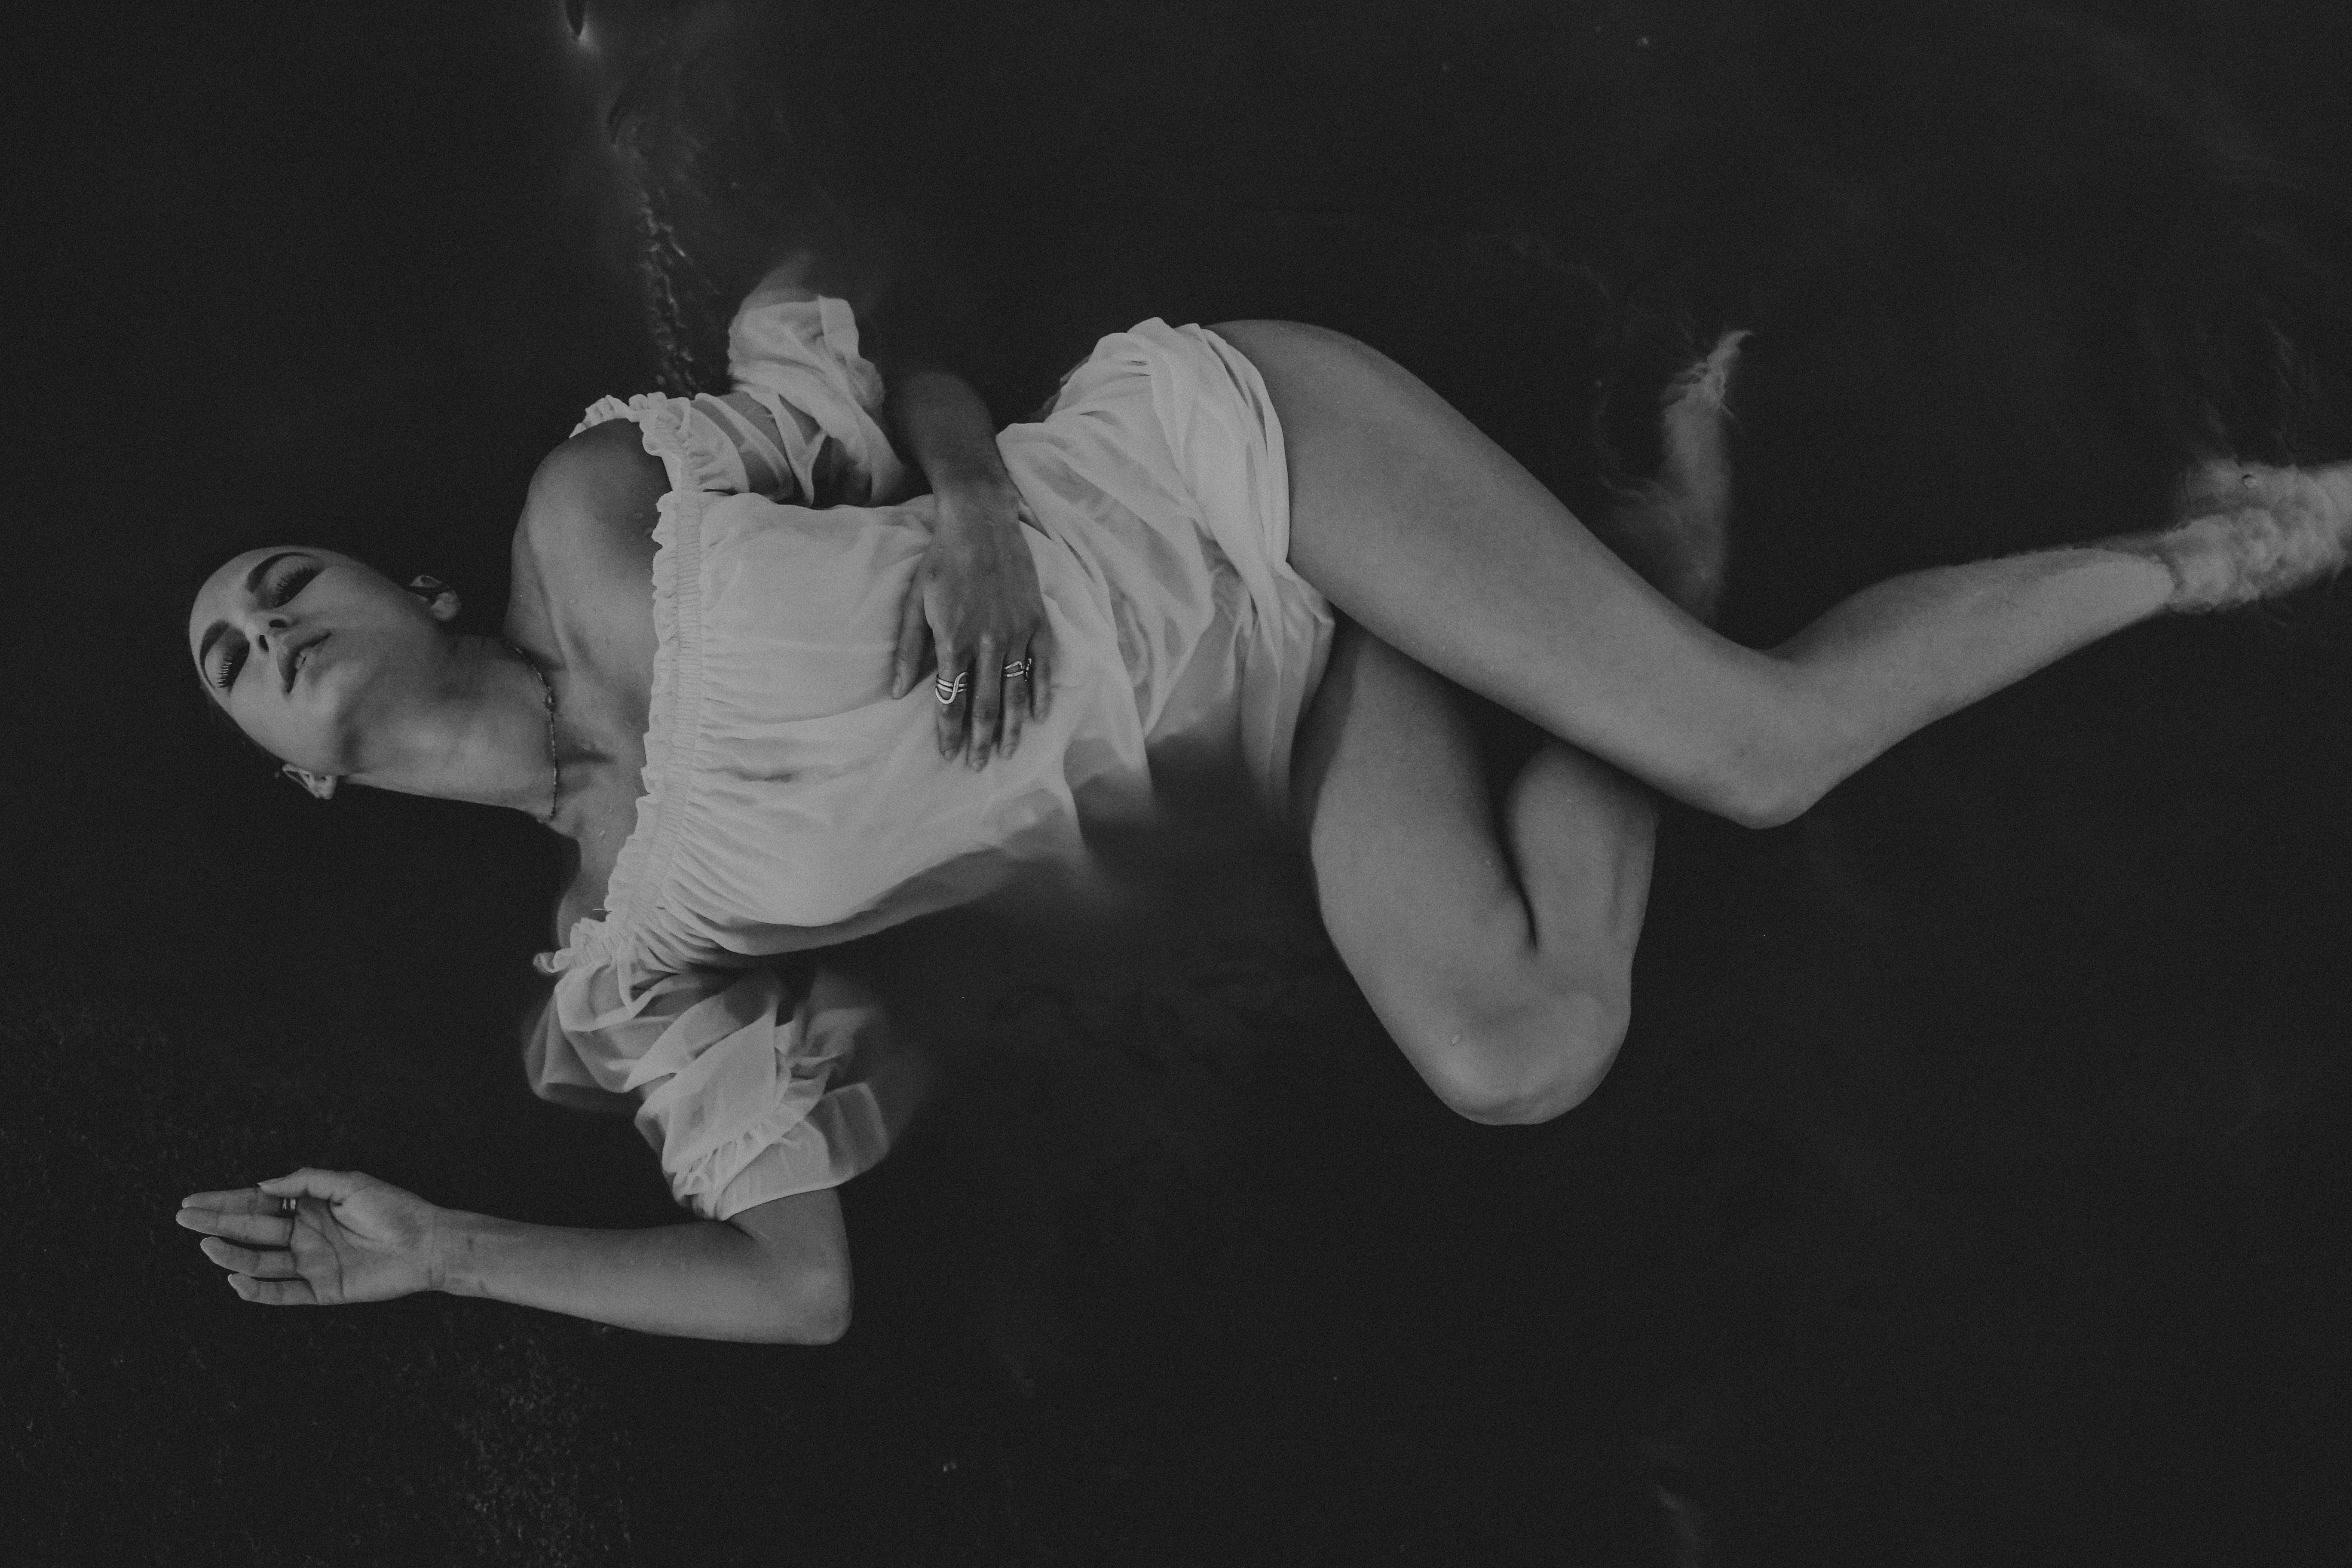
black and white, photography, dance, darkness, black, monochrome, performance art, sports, performance, event, entertainment, performing arts, choreography, monochrome photography, modern dance, concert dance, aerialist